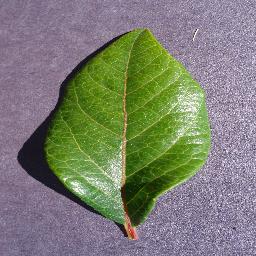
Label: Blueberry___healthy